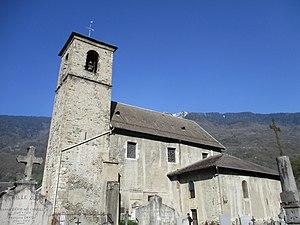
Aperçu de l’Église d'Aiguebelle et de son clocher
Aiguebelle est une ancienne commune française située dans le département de la Savoie, en région Auvergne-Rhône-Alpes.